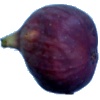
Label: Fig 1